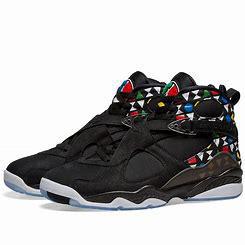
Brand: Jordan
Model: 8 Retro